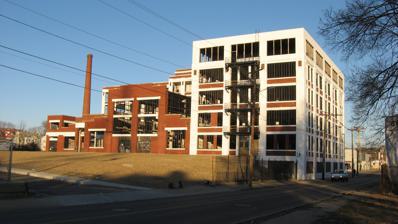
Building: American Can Company Building
Country: United States of America
Year built: 1921
United States historic place American Can Company Building U.S. National Register of Historic Places Cincinnati Local Historic Landmark Western side of the building Show map of Ohio Show map of the United States Location 4101 Spring Grove Ave., Cincinnati , Ohio Coordinates 39°9′37″N 84°32′14″W / 39.16028°N 84.53722°W / 39.16028; -84.53722 Area 2.3 acres (0.93 ha) Architect C.G. Preis Architectural style Early Commercial NRHP reference No. 07001092 Added to NRHP October 17, 2007 The American Can Company Building , now known as the American Can Lofts , is a historic former factory in the Northside neighborhood of Cincinnati , Ohio , United States .  Built in 1921, it is a concrete building with a concrete foundation ; five stories tall, it has a total floor space of approximately 180,000 square feet (17,000 m 2 ).  Built by the American Can Company , the factory was used to manufacture can-making machines, rather than producing the cans itself; it remained in operation until closure in 1963.  Two years later, it was reopened by the Cleveland Machine Company, which used its first floor for machining purposes; after their departure in 1978, it sat almost totally unused, with the only exceptions being small businesses such as T-shirt printers and warehouse operators. In late 2005, a local redevelopment company purchased the American Can Company Building, using a $500,000 loan from the city's community development office.  Expecting to have to pay another $800,000 to resolve longstanding environmental issues at the property, the company received a grant of $750,000 from the Clean Ohio Assistance Fund. As this process was a significant component of a larger redevelopment project on the eastern portion of Northside, the American Can owners sought to renovate their property in a manner compatible with its historic nature. In 2006, the building was assessed against the guidelines of the National Register of Historic Places , a federal historic preservation program, and found to be eligible for inclusion on the Register.  Besides starting the National Register nomination process, the owners applied for the building to be designated a historic site by Cincinnati's city planning commission; such approval was granted in July 2007. Three months later, the National Park Service added the building to the Register. Redevelopment The owners' ultimate goal was to convert the property into apartments and small shops. With renovations nearly complete, the building reopened as American Can Lofts in September, 2011. References